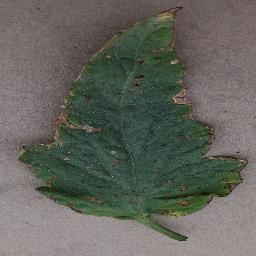
Label: Tomato___Bacterial_spot